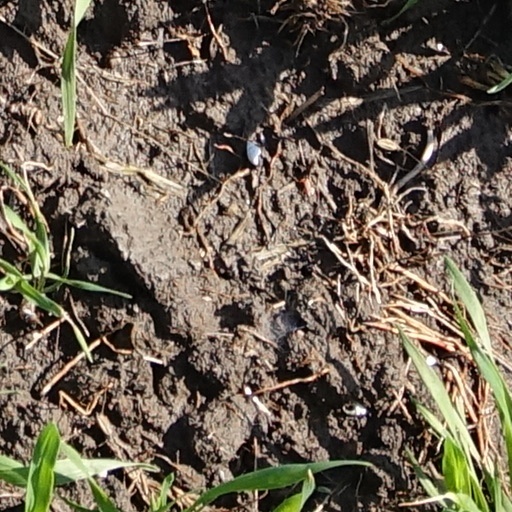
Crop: wheat